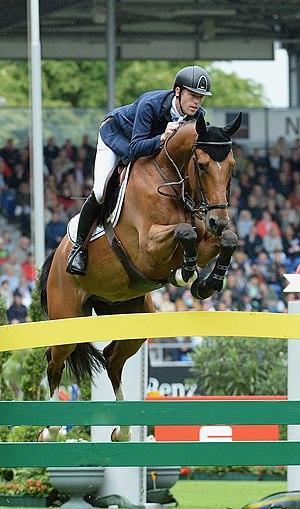
Hello Sanctos est un cheval hongre bai issu du stud-book sBs, concourant en saut d'obstacles. Ses débuts sont difficiles, ce poulain né en Belgique flamande n'étant pas détecté par son éleveur Willy Taets, ni par les cavaliers et investisseurs internationaux, jusqu'à être monté par Peter Wylde, qui le revend en Ukraine à l'âge de 8 ans. Il est remarqué par Lord Kirkham et Lord Harris, deux mécènes à la recherche d'une monture performante pour le cavalier écossais Scott Brash. Avec Brash, Hello Sanctos remporte une médaille d'or par équipes aux Jeux olympiques de Londres en 2012, deux fois le Global Champions Tour, et deux médailles aux championnats d'Europe de 2013. Il devient en 2014 et 2015 le meilleur cheval au monde dans sa discipline et le plus lucratif, restant le seul cheval au monde à avoir réussi le Grand Chelem de saut d'obstacles ces mêmes années. Blessé en fin de saison 2015, il ne retrouve plus son meilleur niveau. Il est officiellement mis à la retraite fin novembre 2019, à l'âge de 17 ans.